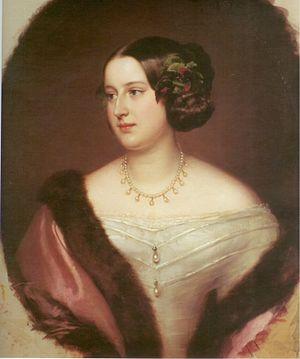
La famille de Ficquelmont est une famille d'extraction chevaleresque originaire de Lorraine et connue depuis 1138, mais dont la filiation n'est parfaitement prouvée que depuis Henry de Ficquelmont, chevalier, mort avant 1386.
Elisabeth-Alexandrine de Ficquelmont, princesse von Clary und Aldringen, née le 10 novembre 1825 à Naples et morte le 14 février 1878 à Venise est une aristocrate autrichienne du XIXᵉ siècle.
Le palais Mollard-Clary est un célèbre palais baroque du centre de Vienne, situé dans la Herrengasse.
Les Clary und Aldringen ou Clary-Aldringen sont une des principales familles princières des territoires héréditaires des Habsbourg, issue de la noblesse de Bohême.